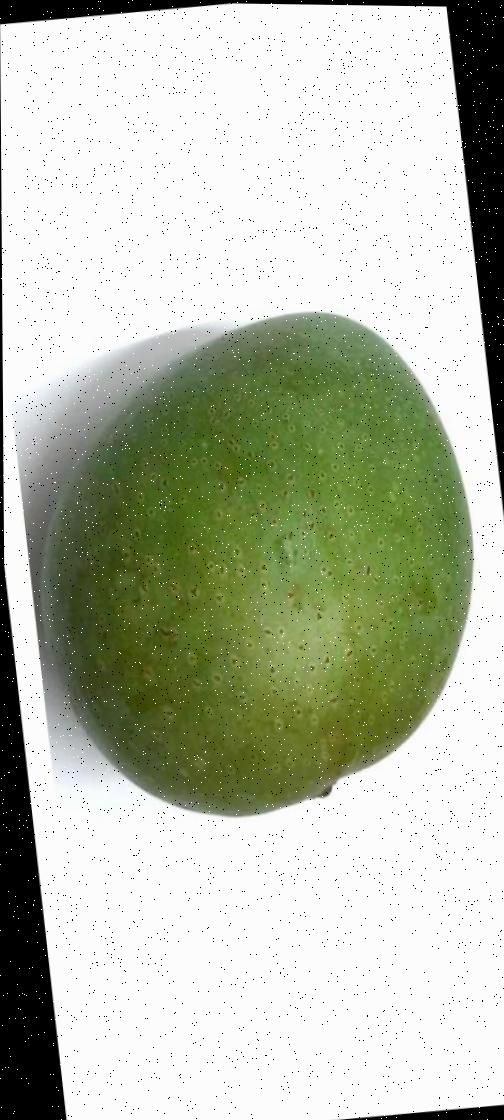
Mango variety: Ashshina Zhinuk